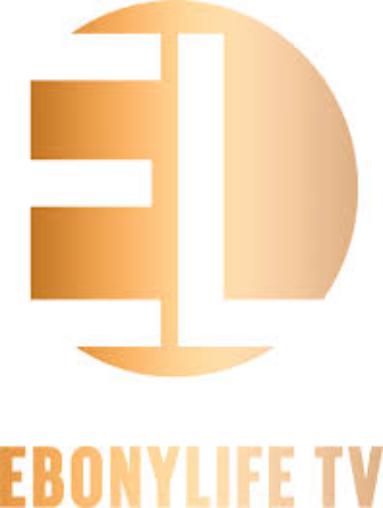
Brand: Ebony cameras
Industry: Electronic